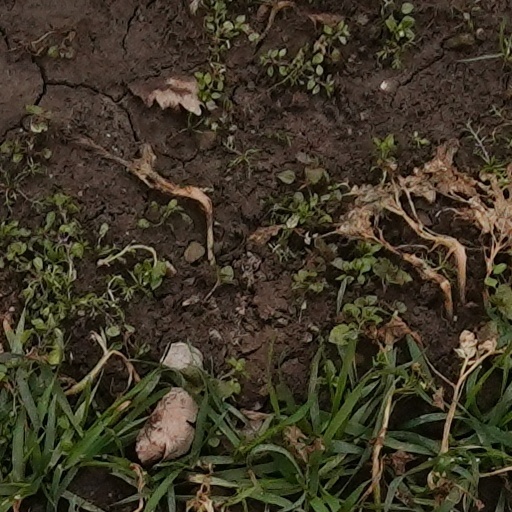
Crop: wheat